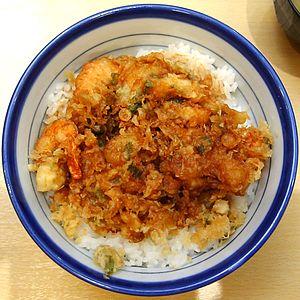
Kakiage tendon.
Le kakiage est une friture de légumes. Généralement, on utilise les légumes tels qu'oignons, carottes, haricots verts émincés. Ces légumes sont mélangés avec de la farine, un peu d'eau et du sel. On forme des galettes et on les fait frire. On peut aussi ajouter des fruits de mer comme les crevettes ou les huîtres. Se consomme avec la même sauce que les tempura.